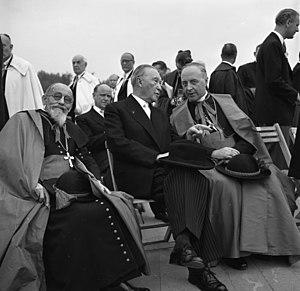
Josef Wendel est un cardinal allemand de l'Église catholique du XXᵉ siècle, créé par le pape Pie XII.